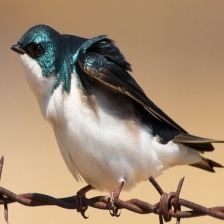
Species: TREE SWALLOW
Scientific name: TACHYCINETA BICOLOR